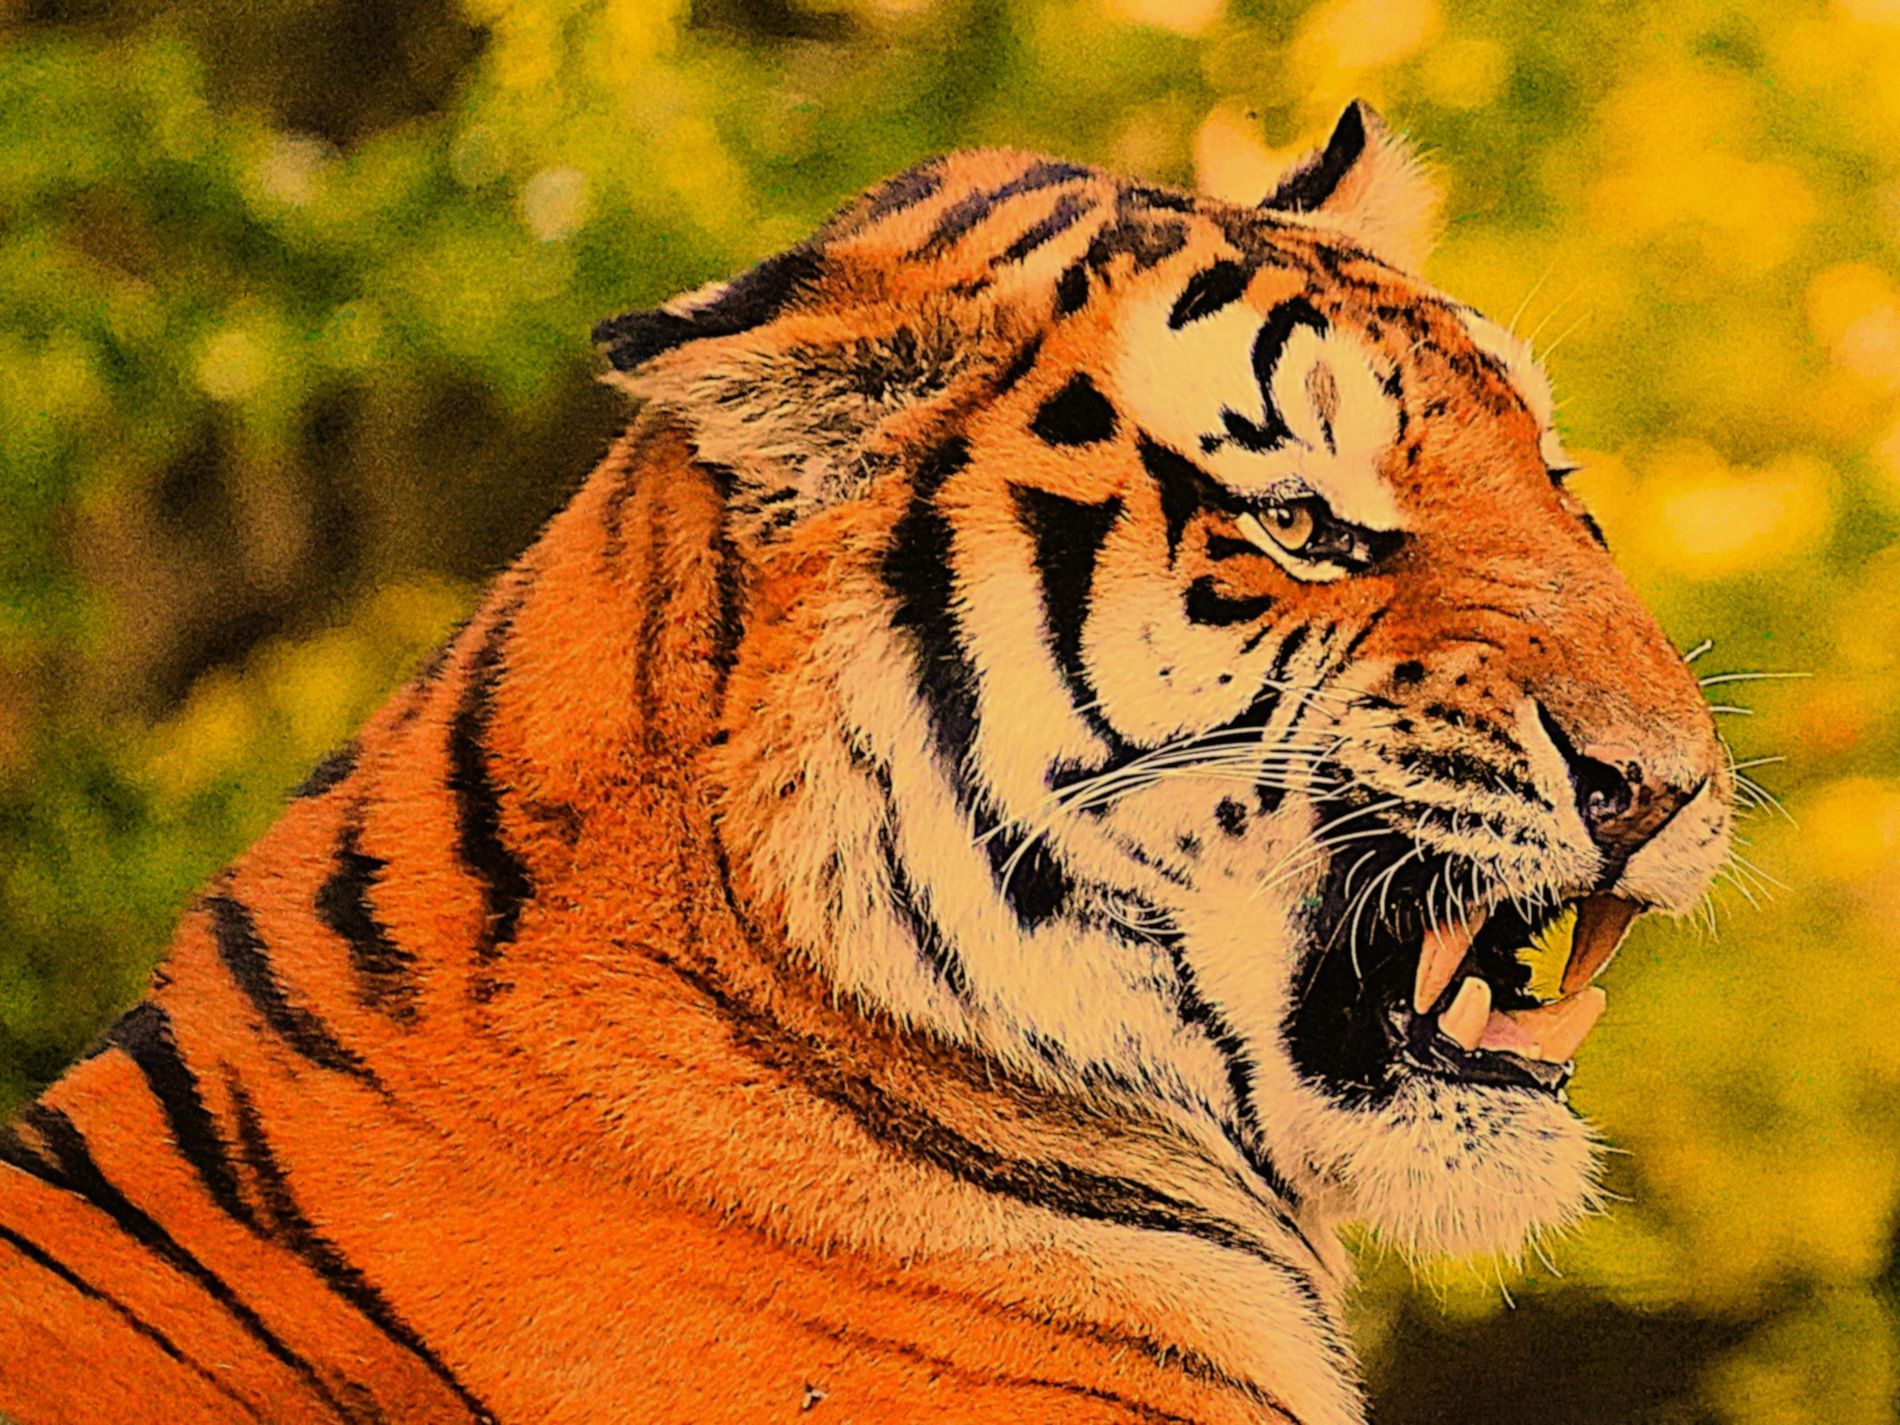
Wild Tiger
The image shows a wild tiger staring with its sharp eyes and opening its mouth. It stands in front of a blurry background that appears to be a jungle.
Close shot. The image shows a wild tiger. The lighting is natural and bright, revealing the details of the tiger's fur and its rough texture. The colors are warm, consisting of orange and black for the tiger and green for the background. The general atmosphere is frightening, focusing on the ferocity and strength of the tiger.
Labels: Animal, Mammal, Tiger, Wildlife, Blurry Background
Camera: SONY ILCE-6100
Aperture: F6.3
Exposure: 1/800 sec
ISO: 6400
Focal length: 300.0 mm